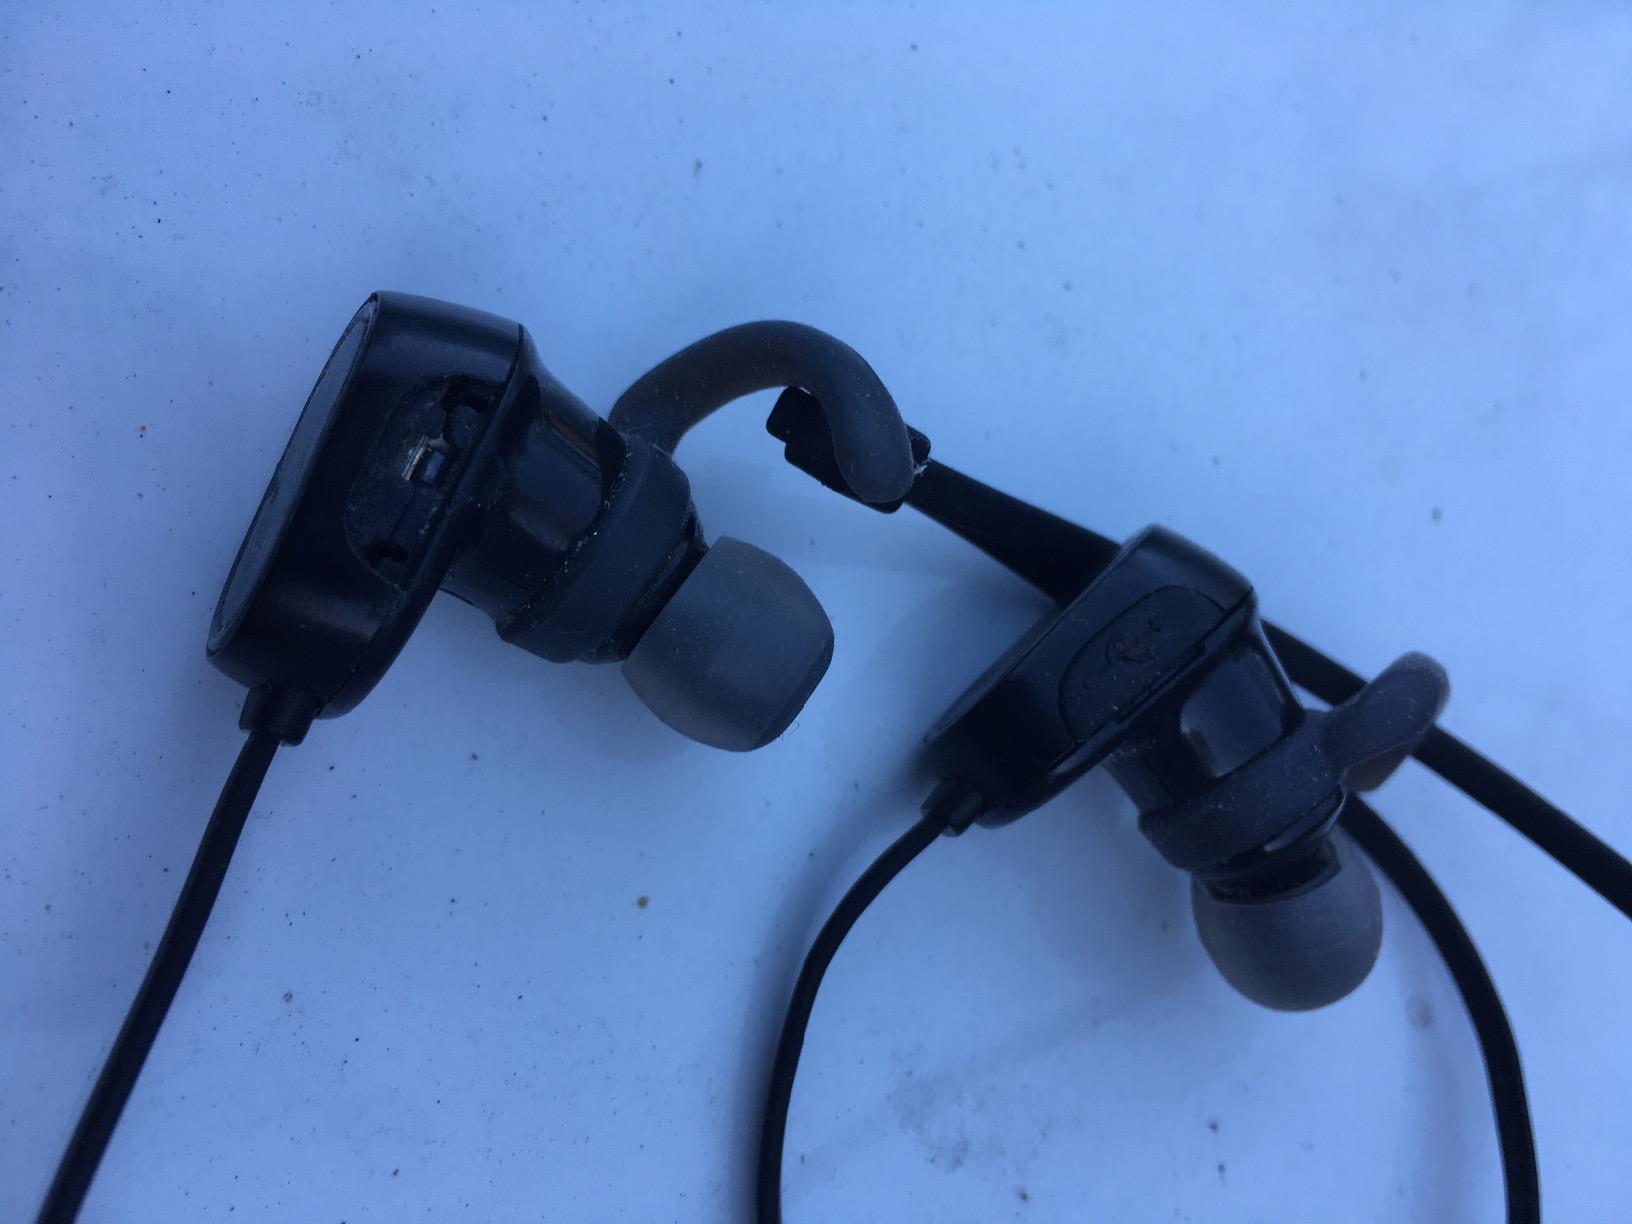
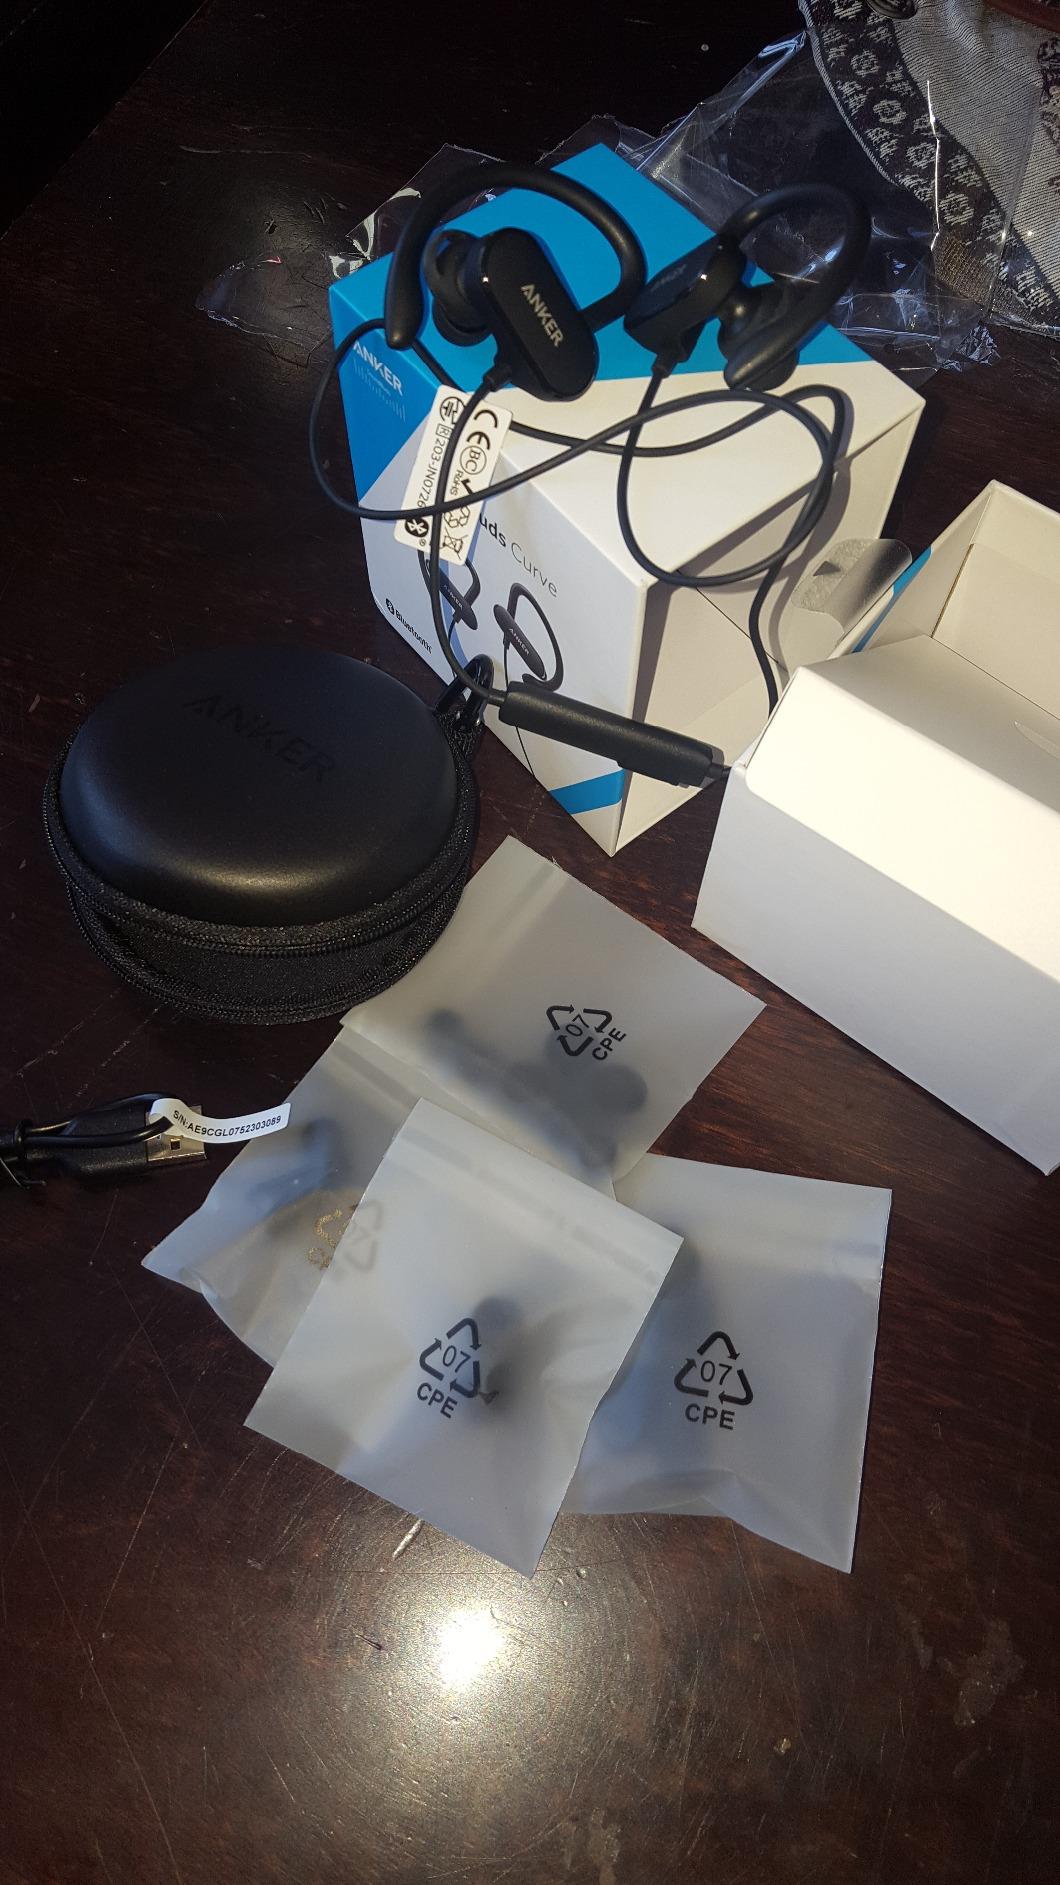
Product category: headphones
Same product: no